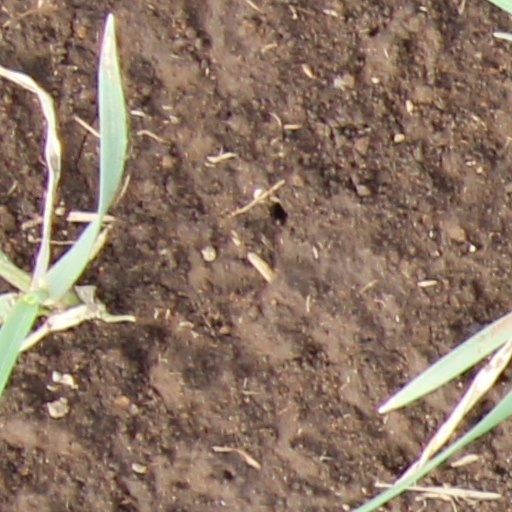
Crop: wheat